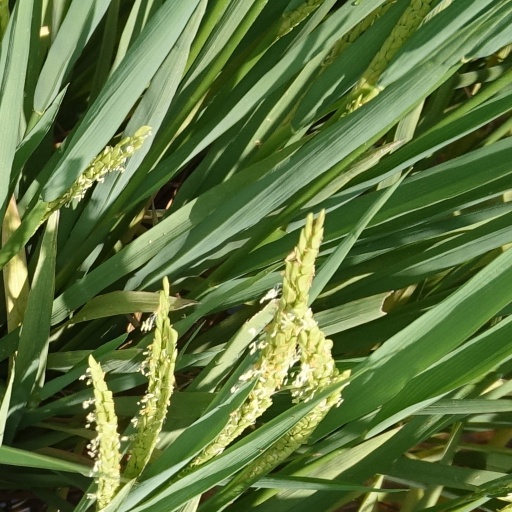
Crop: rice